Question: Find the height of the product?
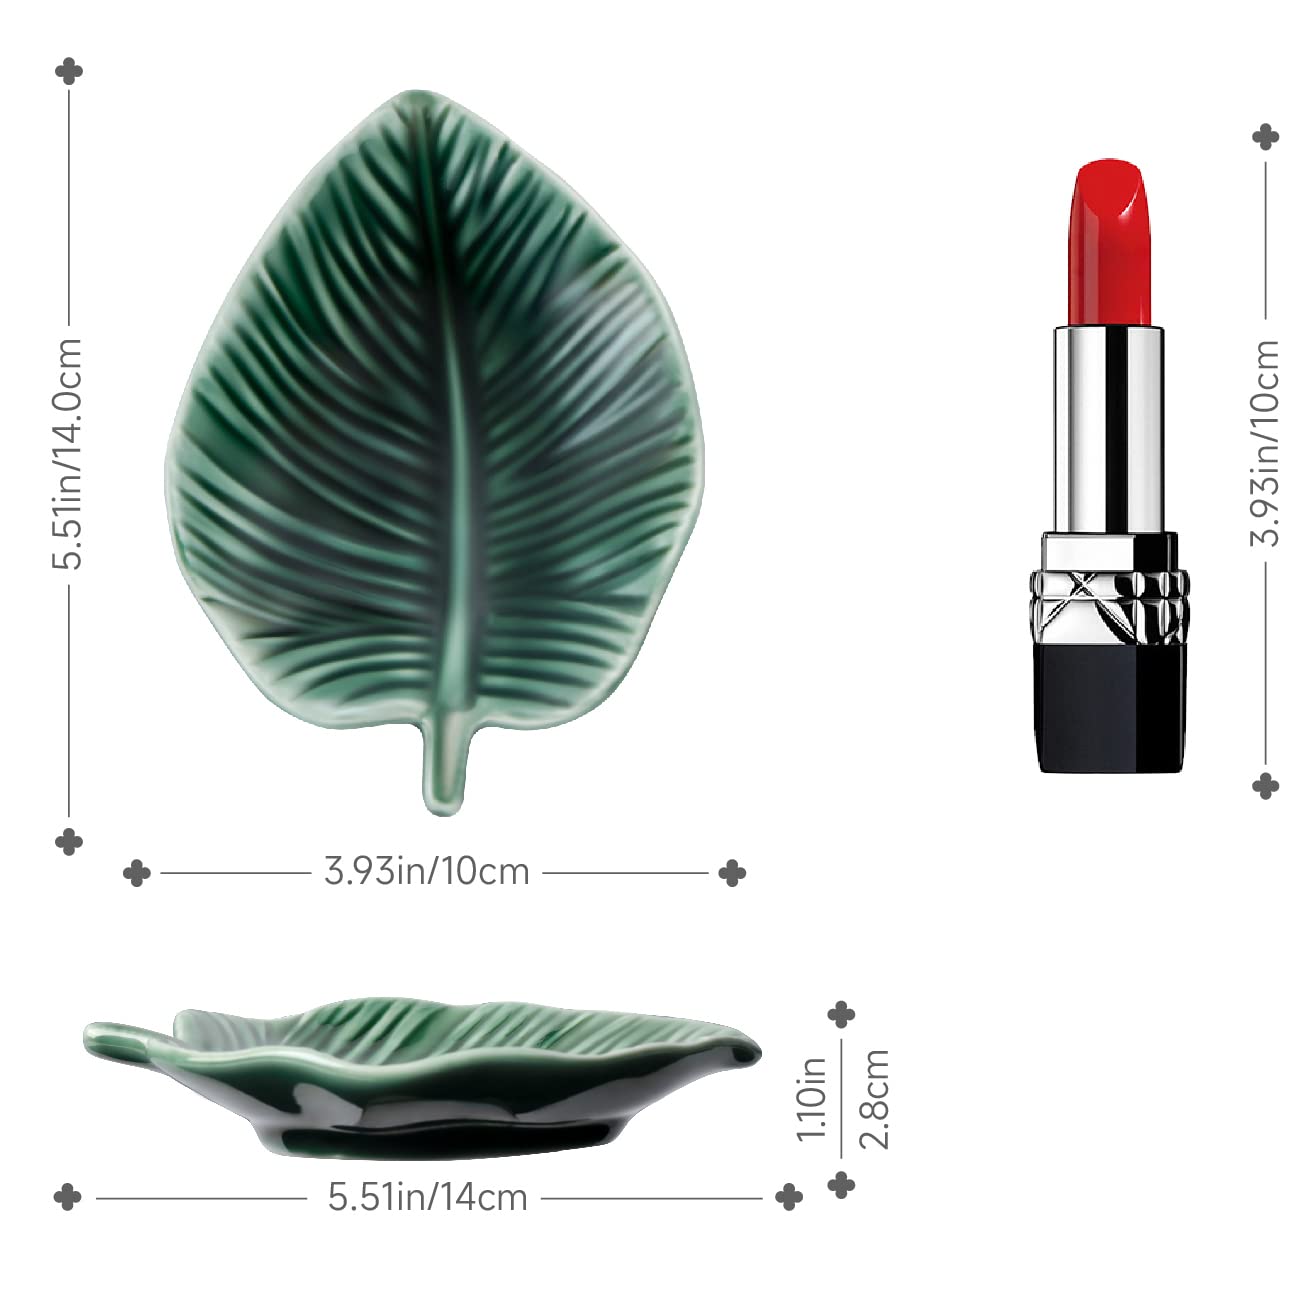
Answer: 2.8 centimetre